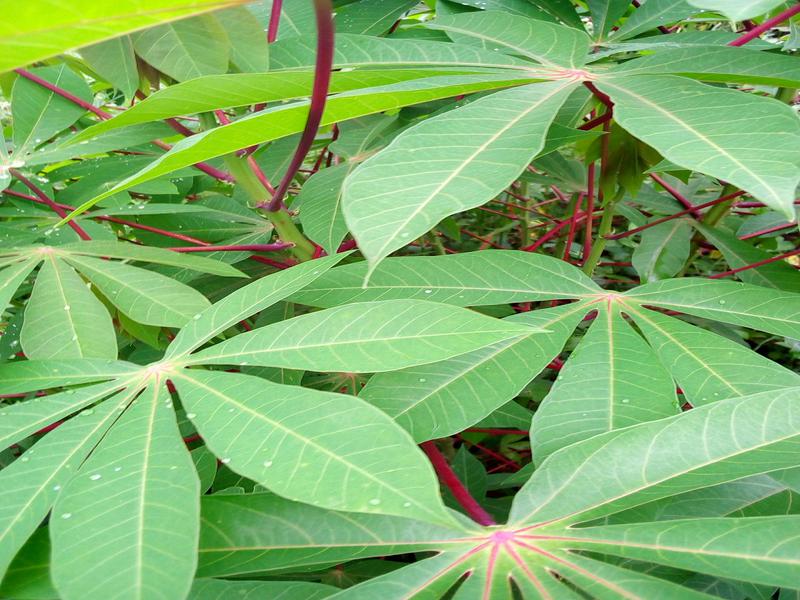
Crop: cassava
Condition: healthy